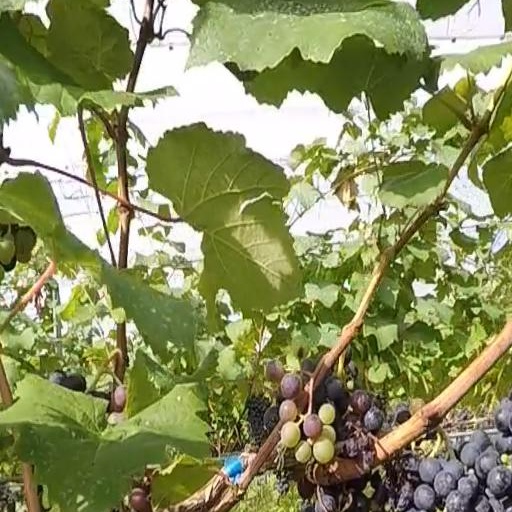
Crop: grape